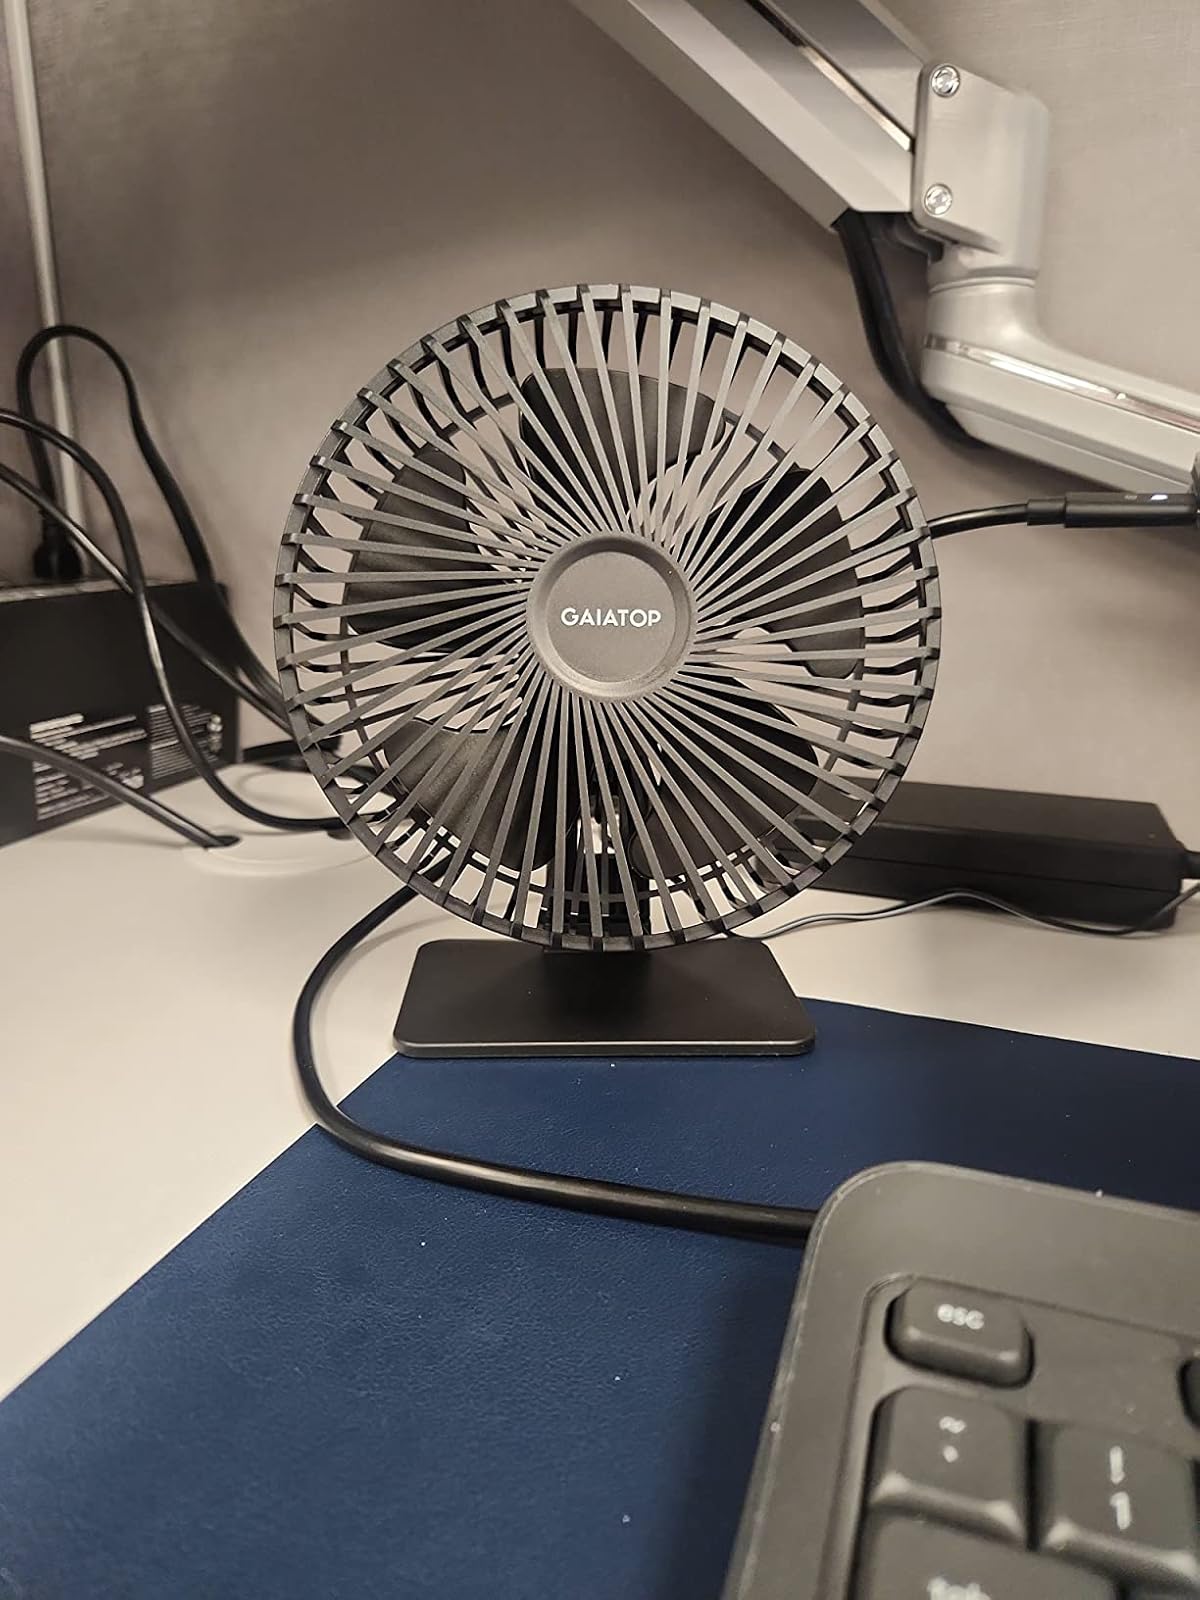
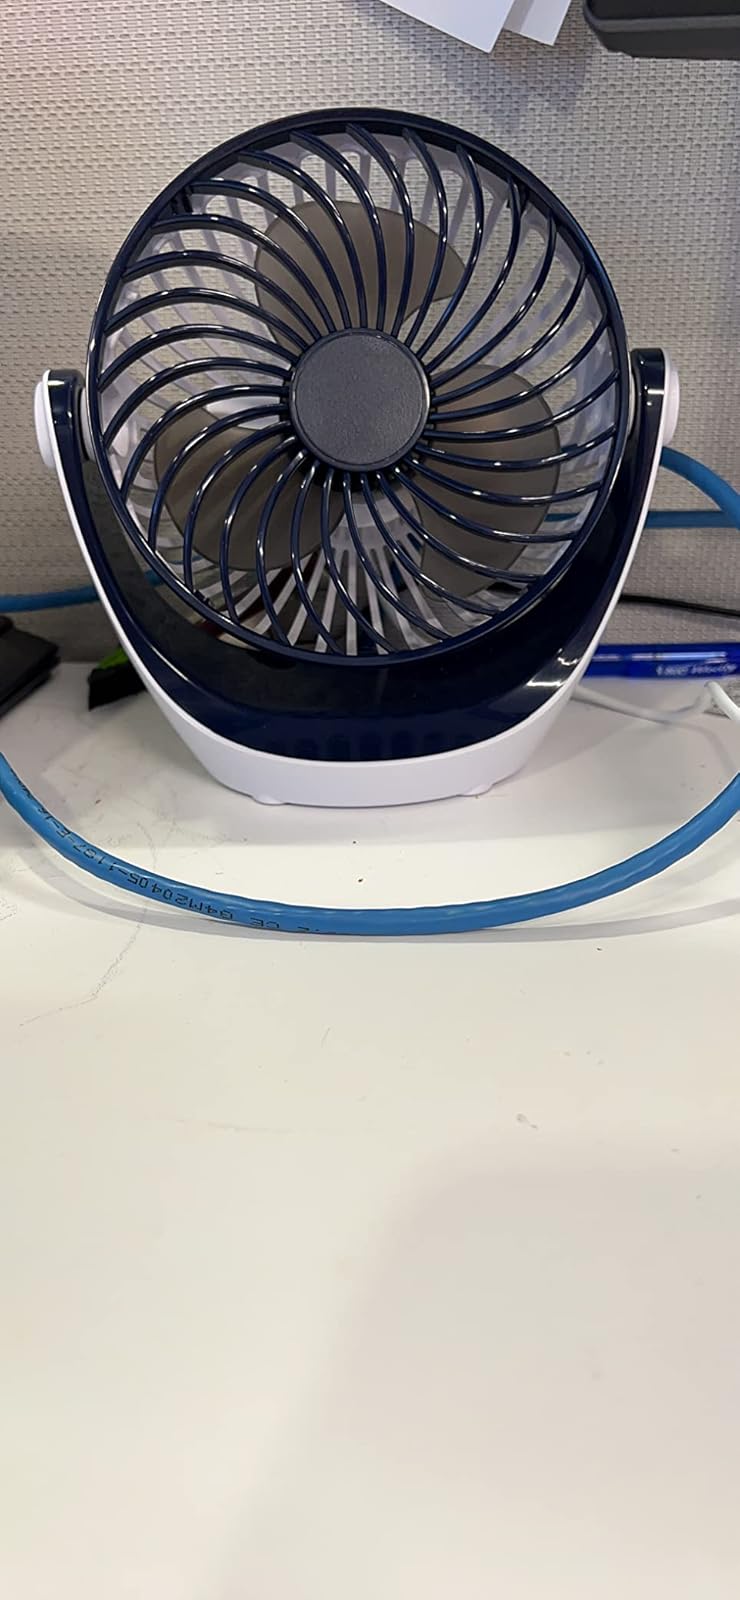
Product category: fan
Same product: no